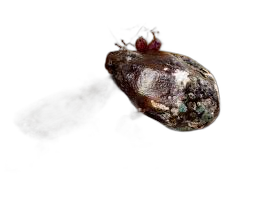
Waste category: biological